Quintus Sertorius

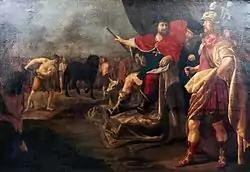

By 81 BC all other significant Marian leaders were dead, and Sertorius' Spain had become a priority for the Sullan government. Sulla's forces, probably three or four legions under the command of Gaius Annius Luscus, departed for Hispania early in 81 or very late in 82 BC, but were unable to break through the Pyrenees until Salinator was assassinated by P. Calpurnius Lanarius, one of his subordinates, who defected to the Sullans. Annius then marched into Hispania.